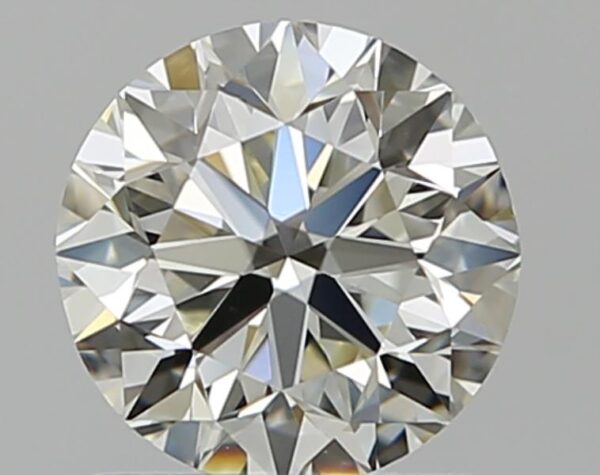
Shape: round
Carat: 1
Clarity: VVS1
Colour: K
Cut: VG
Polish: EX
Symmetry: VG
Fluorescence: N
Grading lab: GIA
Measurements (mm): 6.16 x 6.25 x 4.02